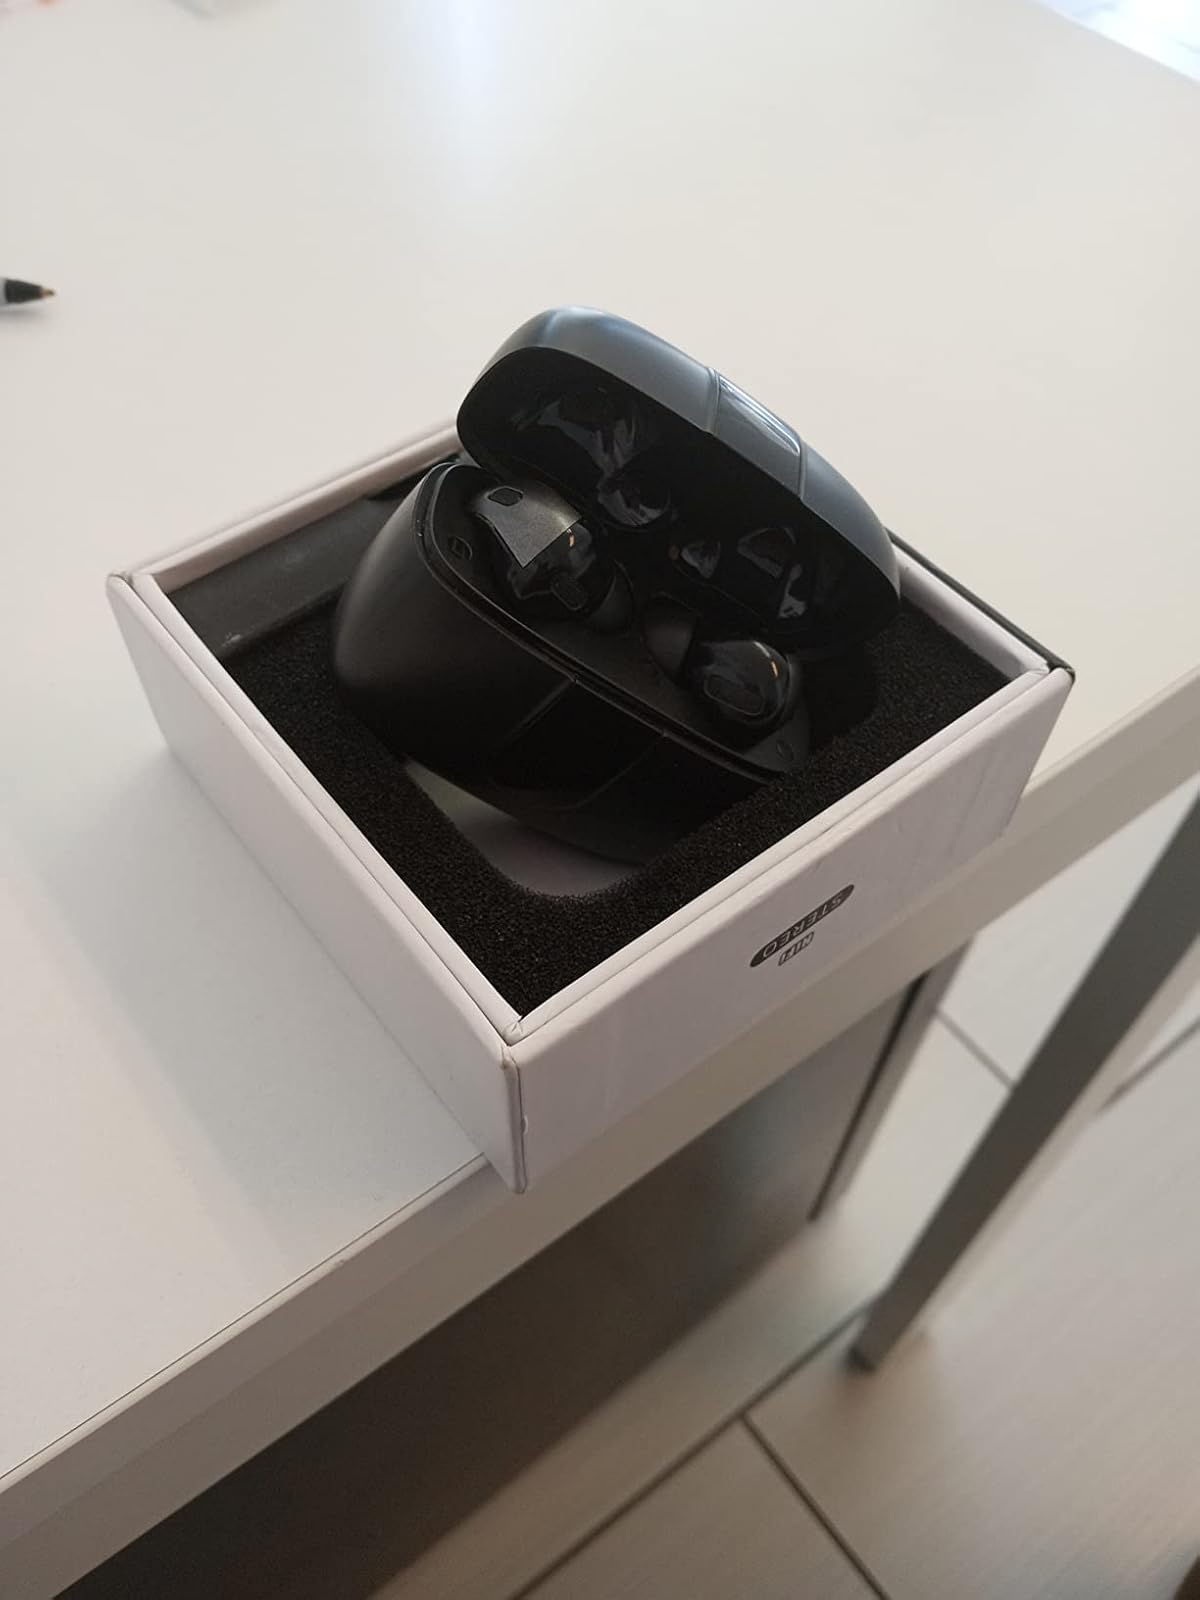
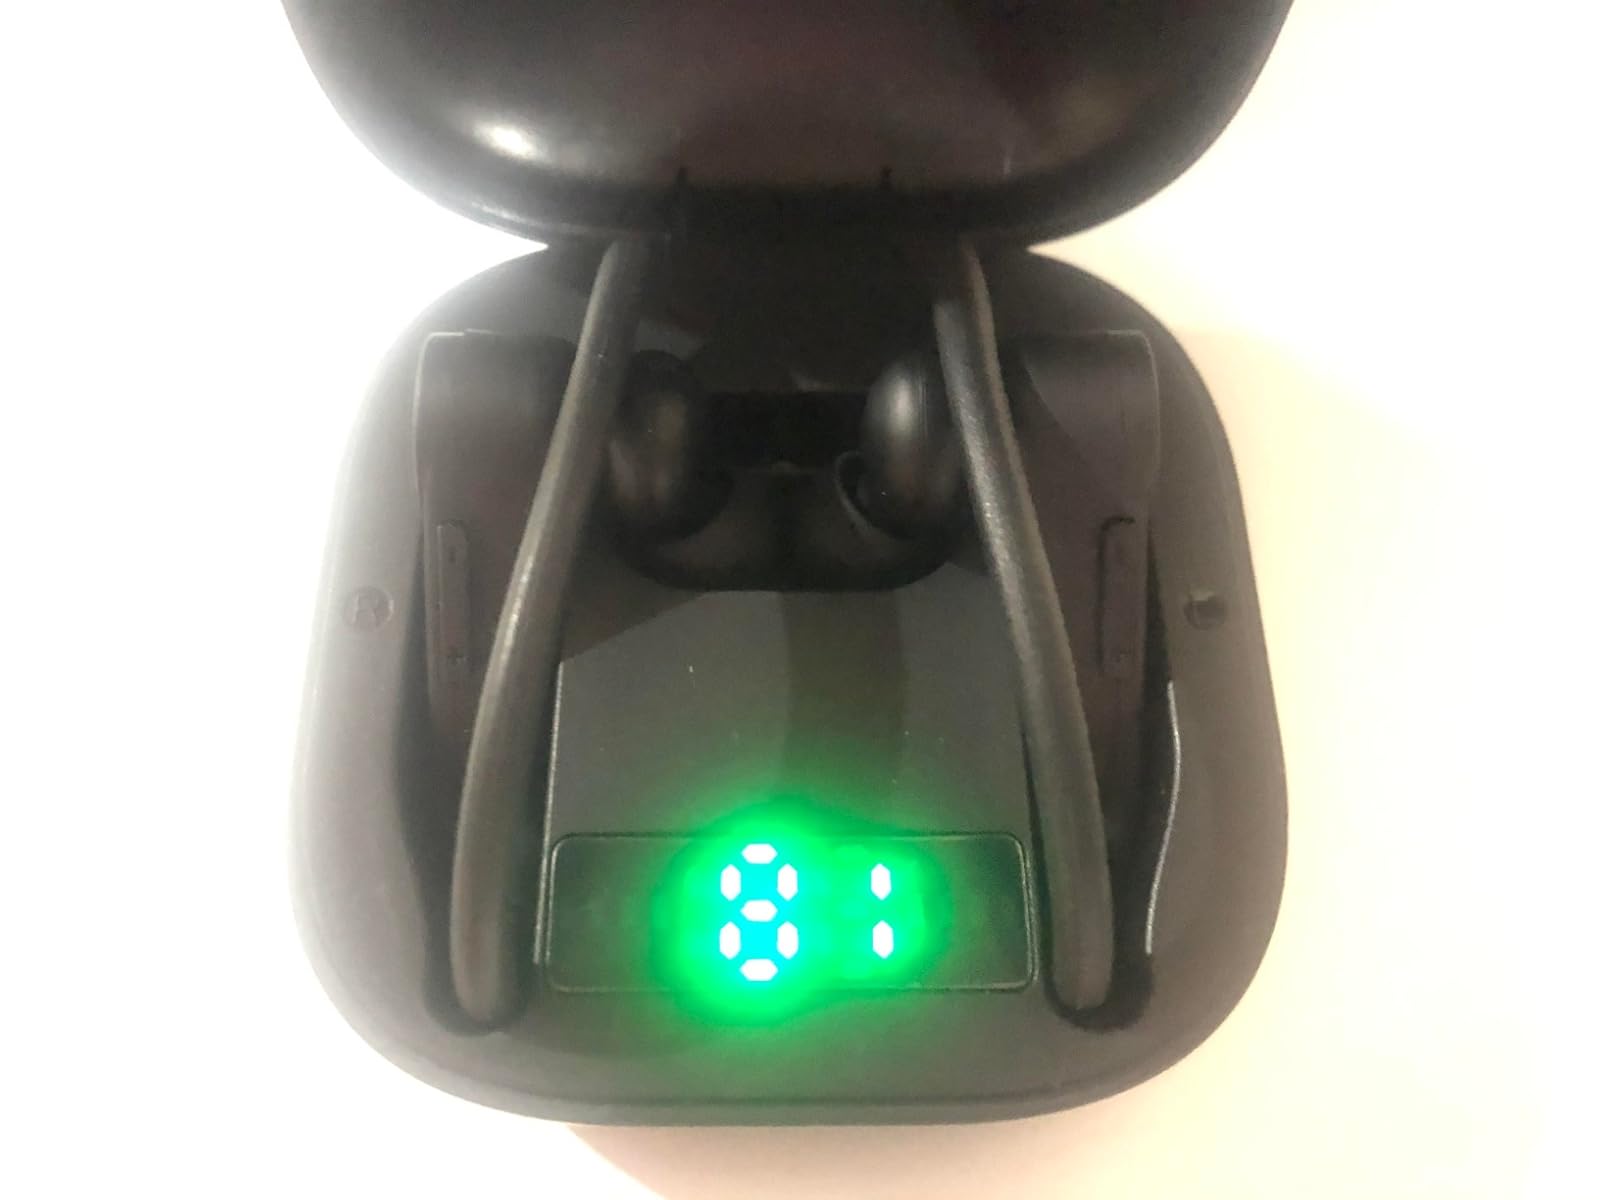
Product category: earbuds
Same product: no